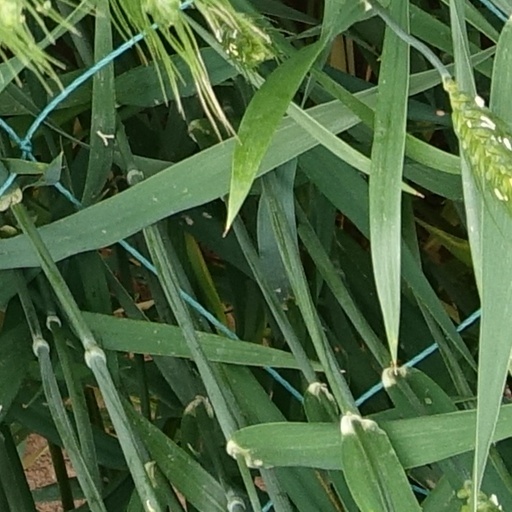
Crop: wheat